Hotel Polski

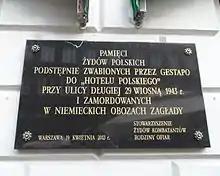
Plaque commemorating Polish Jews lured in and interned in this building by Gestapo through the spring of 1943, and subsequently murdered in the Holocaust.

Around late 1941, two Jewish organizations from Switzerland and Polish diplomats, working with honorary consuls from certain South American countries, started sending documents to the Warsaw Ghetto, hoping to allow Jews in the ghettos to emigrate (as Germans were more lenient towards individuals who could prove they were nationals of neutral countries). However, in many cases the holders of these affidavits and passports were already dead by the time those documents arrived in occupied Poland. Many if not all of those documents were intercepted by the Gestapo, or otherwise ended up in the hands of Jewish Gestapo collaborators from Gestapo-operated Żagiew network (most prominently, Leon Skosowski and ).